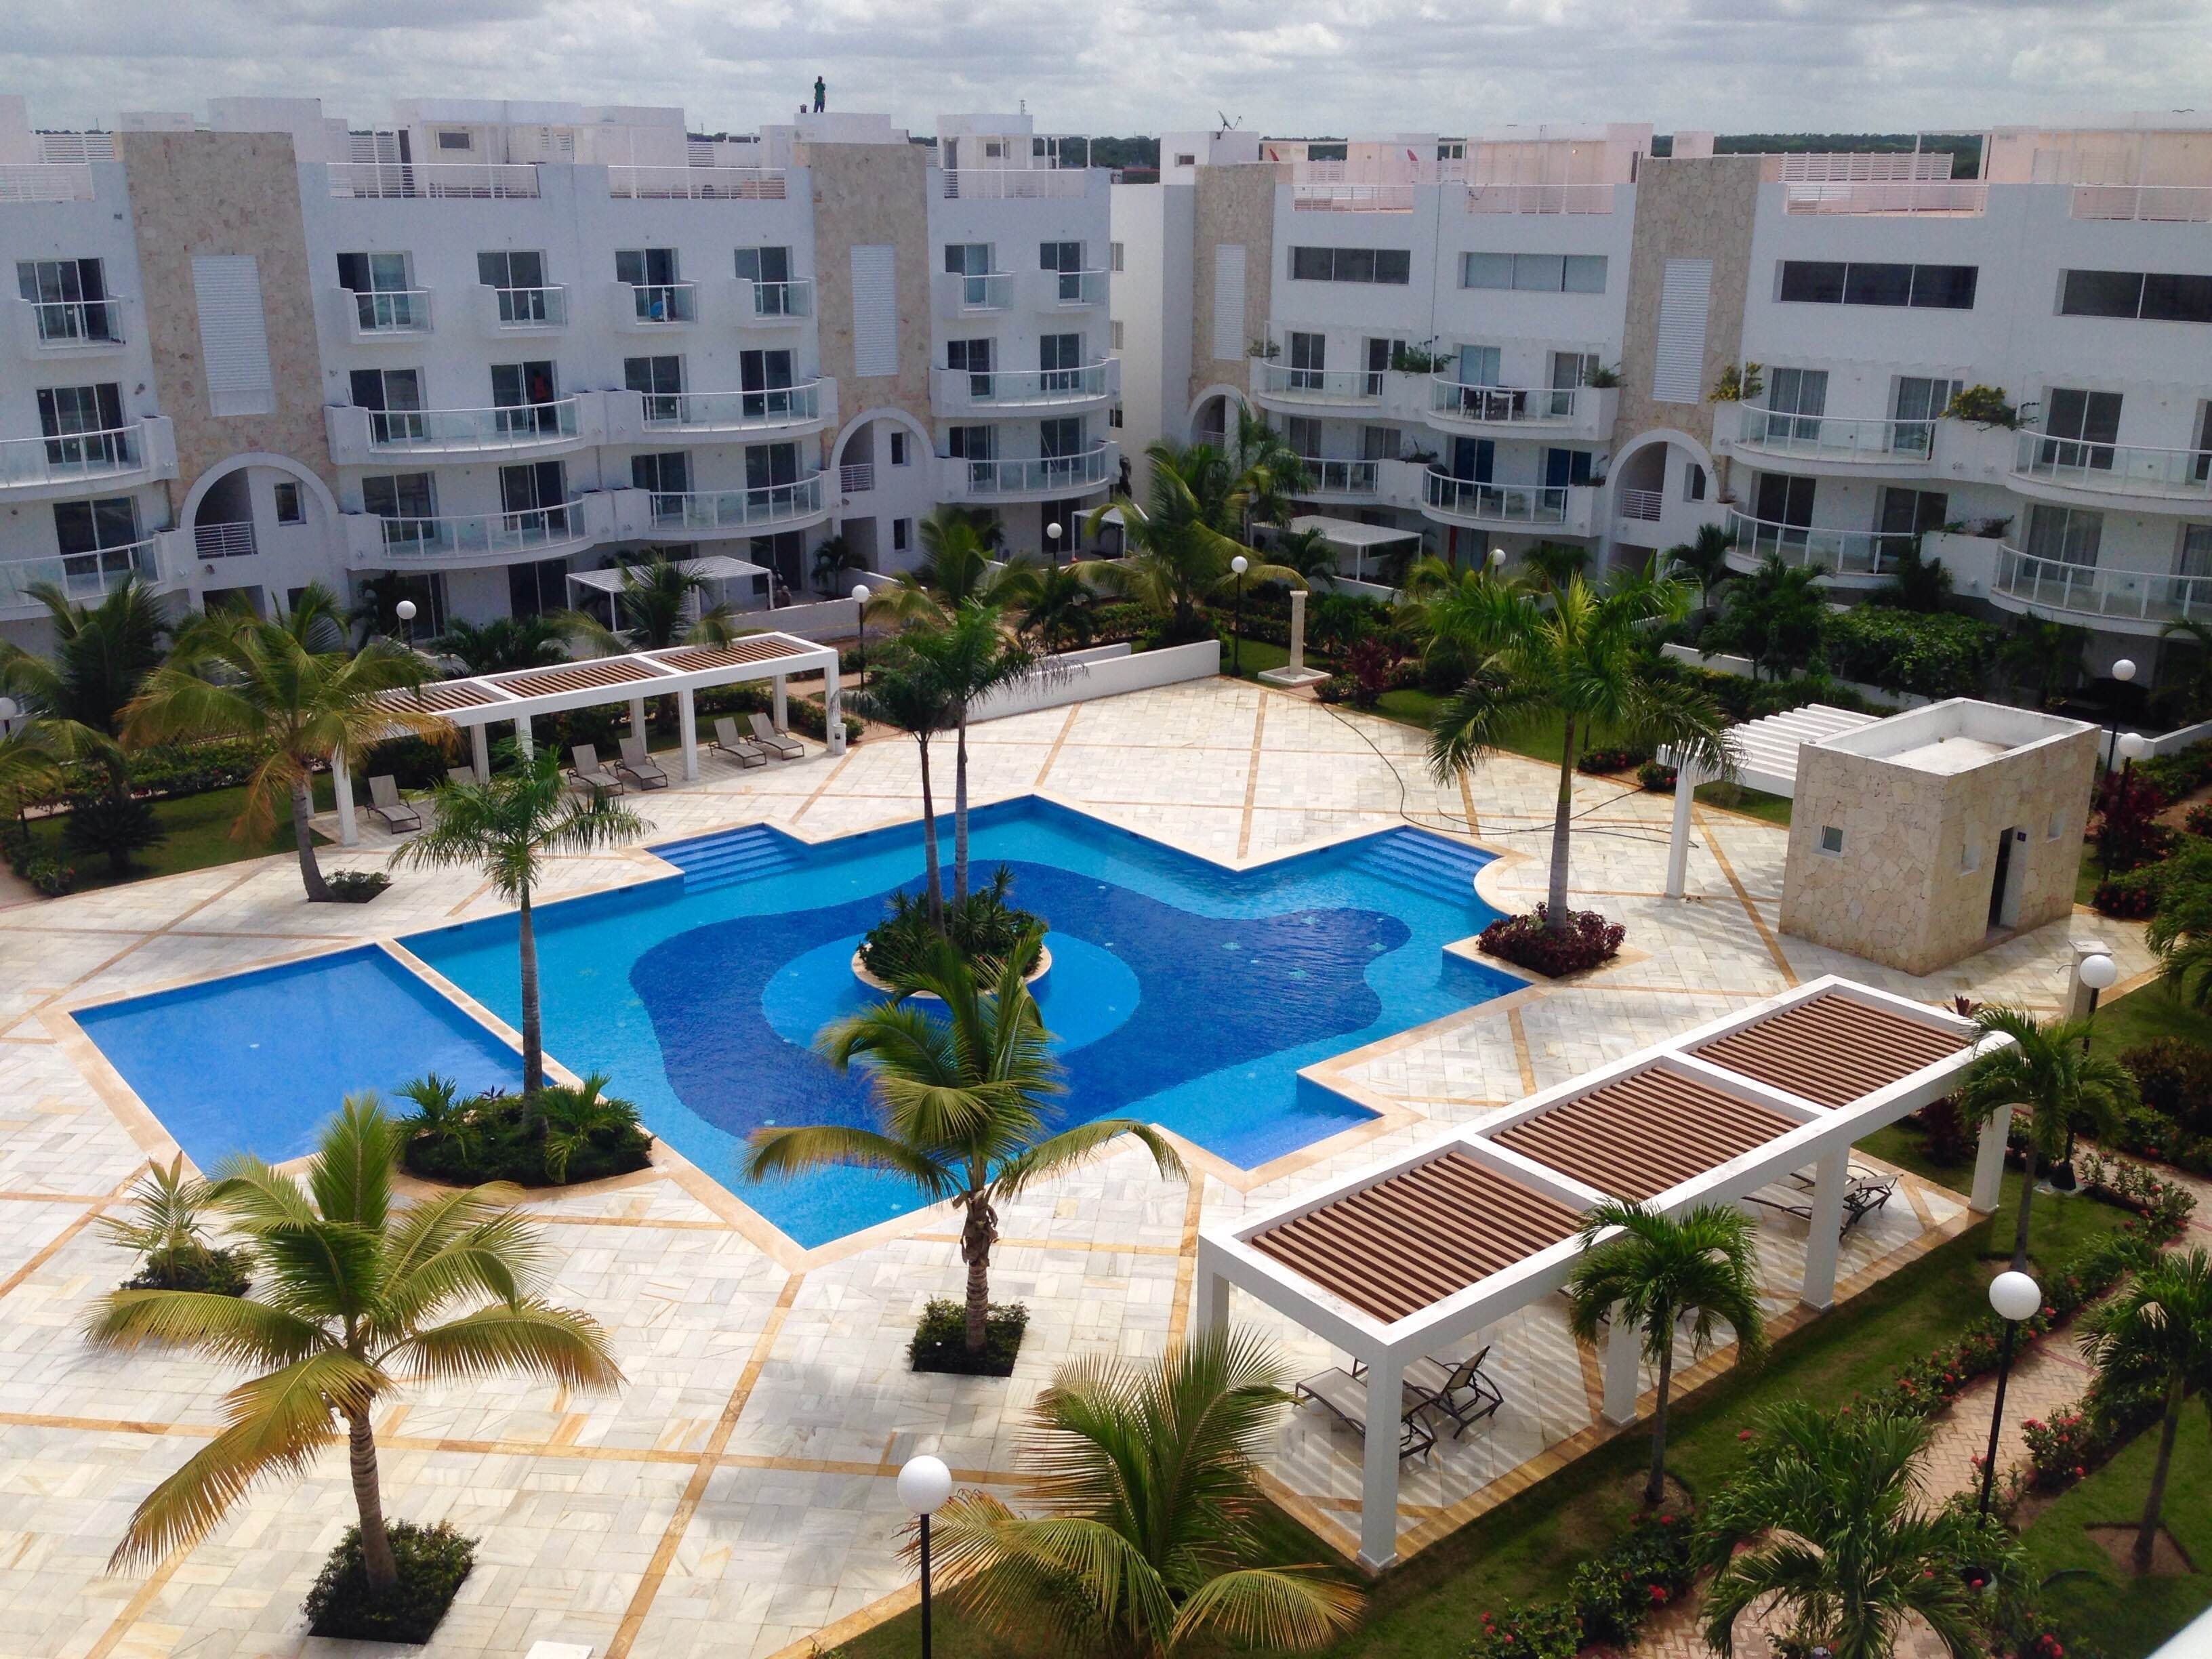
villa, mansion, view, vacation, pool, paradise, swimming pool, plaza, property, apartment, courtyard, hotel, resort, town square, estate, dominican republic, condominium, real estate, residential area, la romana